Thomas Hussey (died by 1576)

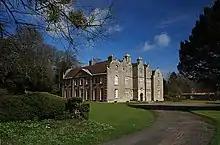
The Hussey household of Edmondsham House

Thomas Hussey (c. 1520 – by 1576) was an English gentleman and landowner, serving from time to time as a member of the Parliament of England.